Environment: real
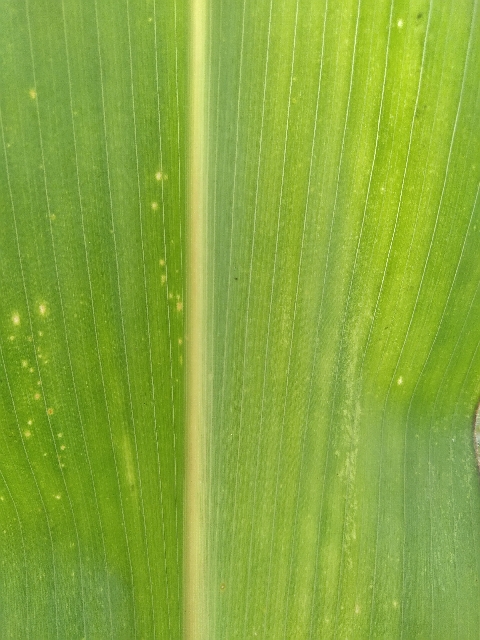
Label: lethal_necrosis